I Can Only Imagine (film)

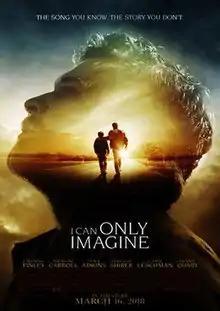
Theatrical release poster

I Can Only Imagine is a 2018 American Christian biographical drama film directed by the Erwin Brothers and written by Alex Cramer, Jon Erwin, and Brent McCorkle, based on the story behind the group MercyMe's song of the same name, the best-selling Christian single of all time. The film stars J. Michael Finley as Bart Millard, the lead singer who wrote the song about his relationship with his father (Dennis Quaid). Madeline Carroll, Trace Adkins, Priscilla Shirer, and Cloris Leachman also star.